The Private Secretary (1931 German film)

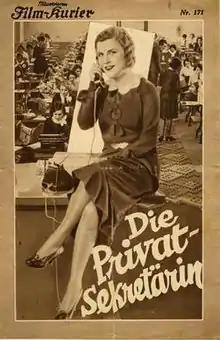

The Private Secretary (German: Die Privatsekretärin) is a 1931 German musical film directed by Wilhelm Thiele and starring Renate Müller, Hermann Thimig and Felix Bressart.